Vickers Warwick

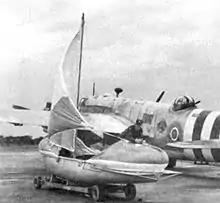
Airborne lifeboat in front of a Warwick with D-Day identification stripes

The first production Warwick B Mk.I was delivered to the RAF for testing at the Aeroplane and Armament Experimental Establishment, Boscombe Down on 3 July 1942. This first aircraft was lost when fabric panels on the wings came loose on 28 January 1942. The second production Warwick took its place in flying trials but on 18 February 1943, it too was destroyed, by a fire which began in the starboard engine.